Marvin Ogunjimi

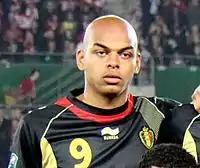
Ogunjimi with Belgium in 2011

Marvin Ogunjimi (born 12 October 1987) is a Belgian former professional footballer who played as a forward. Until 2011, he played for the Belgium national team earning seven caps.